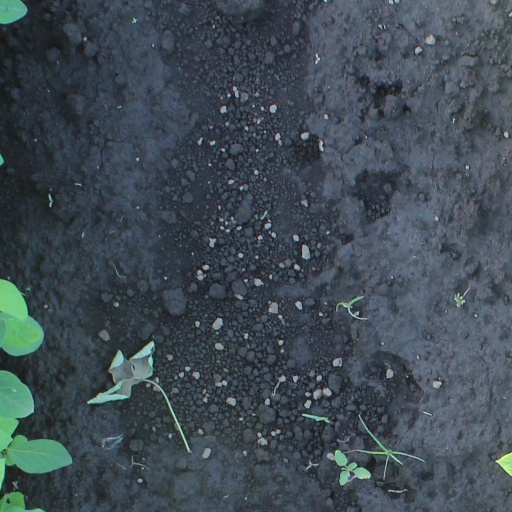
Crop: soybean